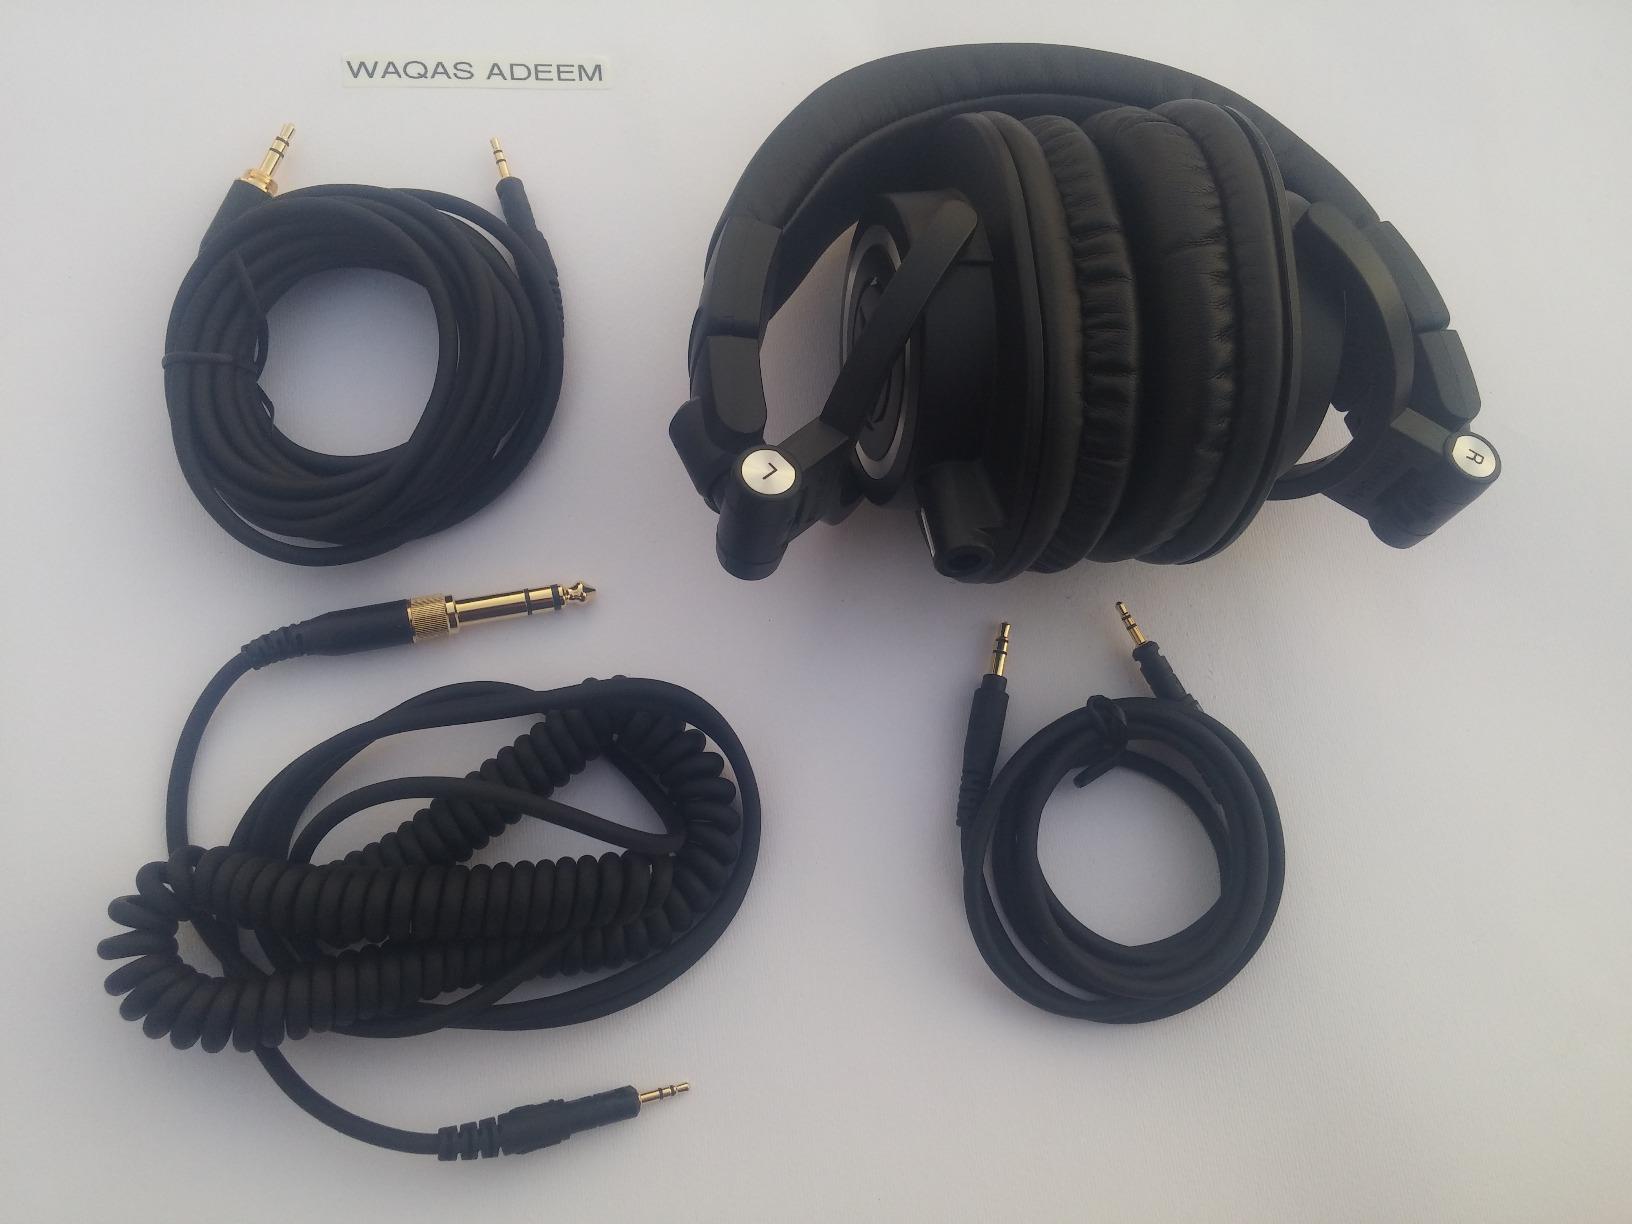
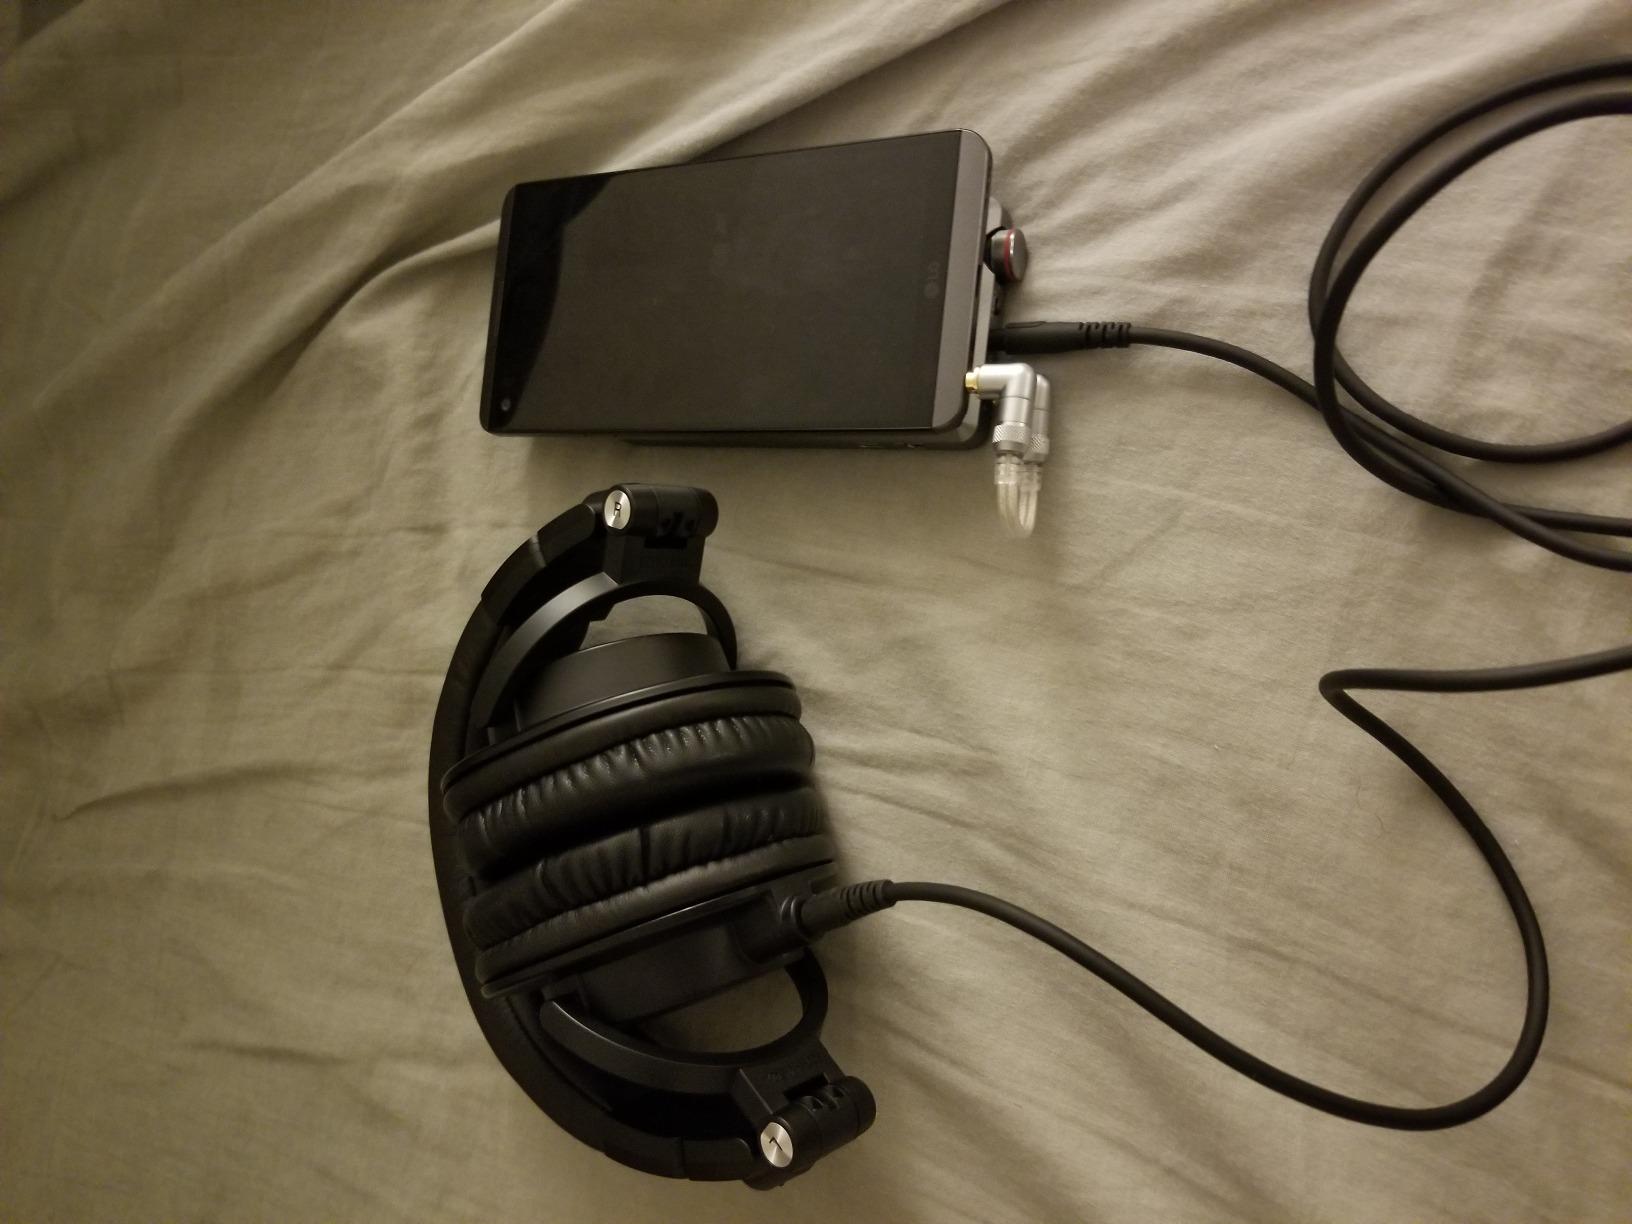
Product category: headphones
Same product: yes